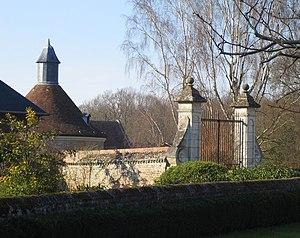
Frucourt est une commune française située dans le département de la Somme, en région Hauts-de-France.
Cet article recense les monuments historiques de la Somme, en France.